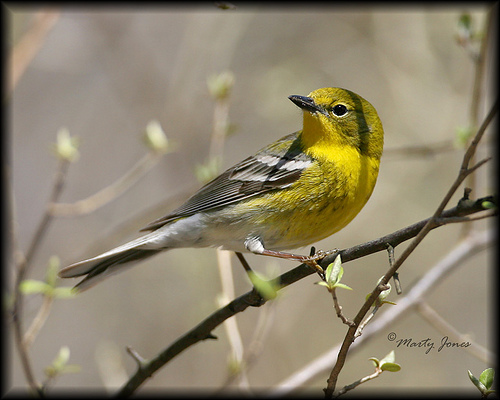
the bird is yellow with a white rump and small black bill.
the bird is bright yellow with black and white
this yellow bird has small wings with white feathers starting at the top, gradually fading into grey.
this bird is yellow with darker grey feathers and rump.
this bird has a yellow body and a greenish yellow head.
this bird is yellow with black and has a very short beak.
the wings of the bird has various shades of yellow, gray, and white.
yellow bird with a large head to body ratio, and white tail feathers with black primary feathers.
a small bird, with black eyes, and a small bill
this bird has a black pointed bill, with a yellow breast.
Species: Pine Warbler